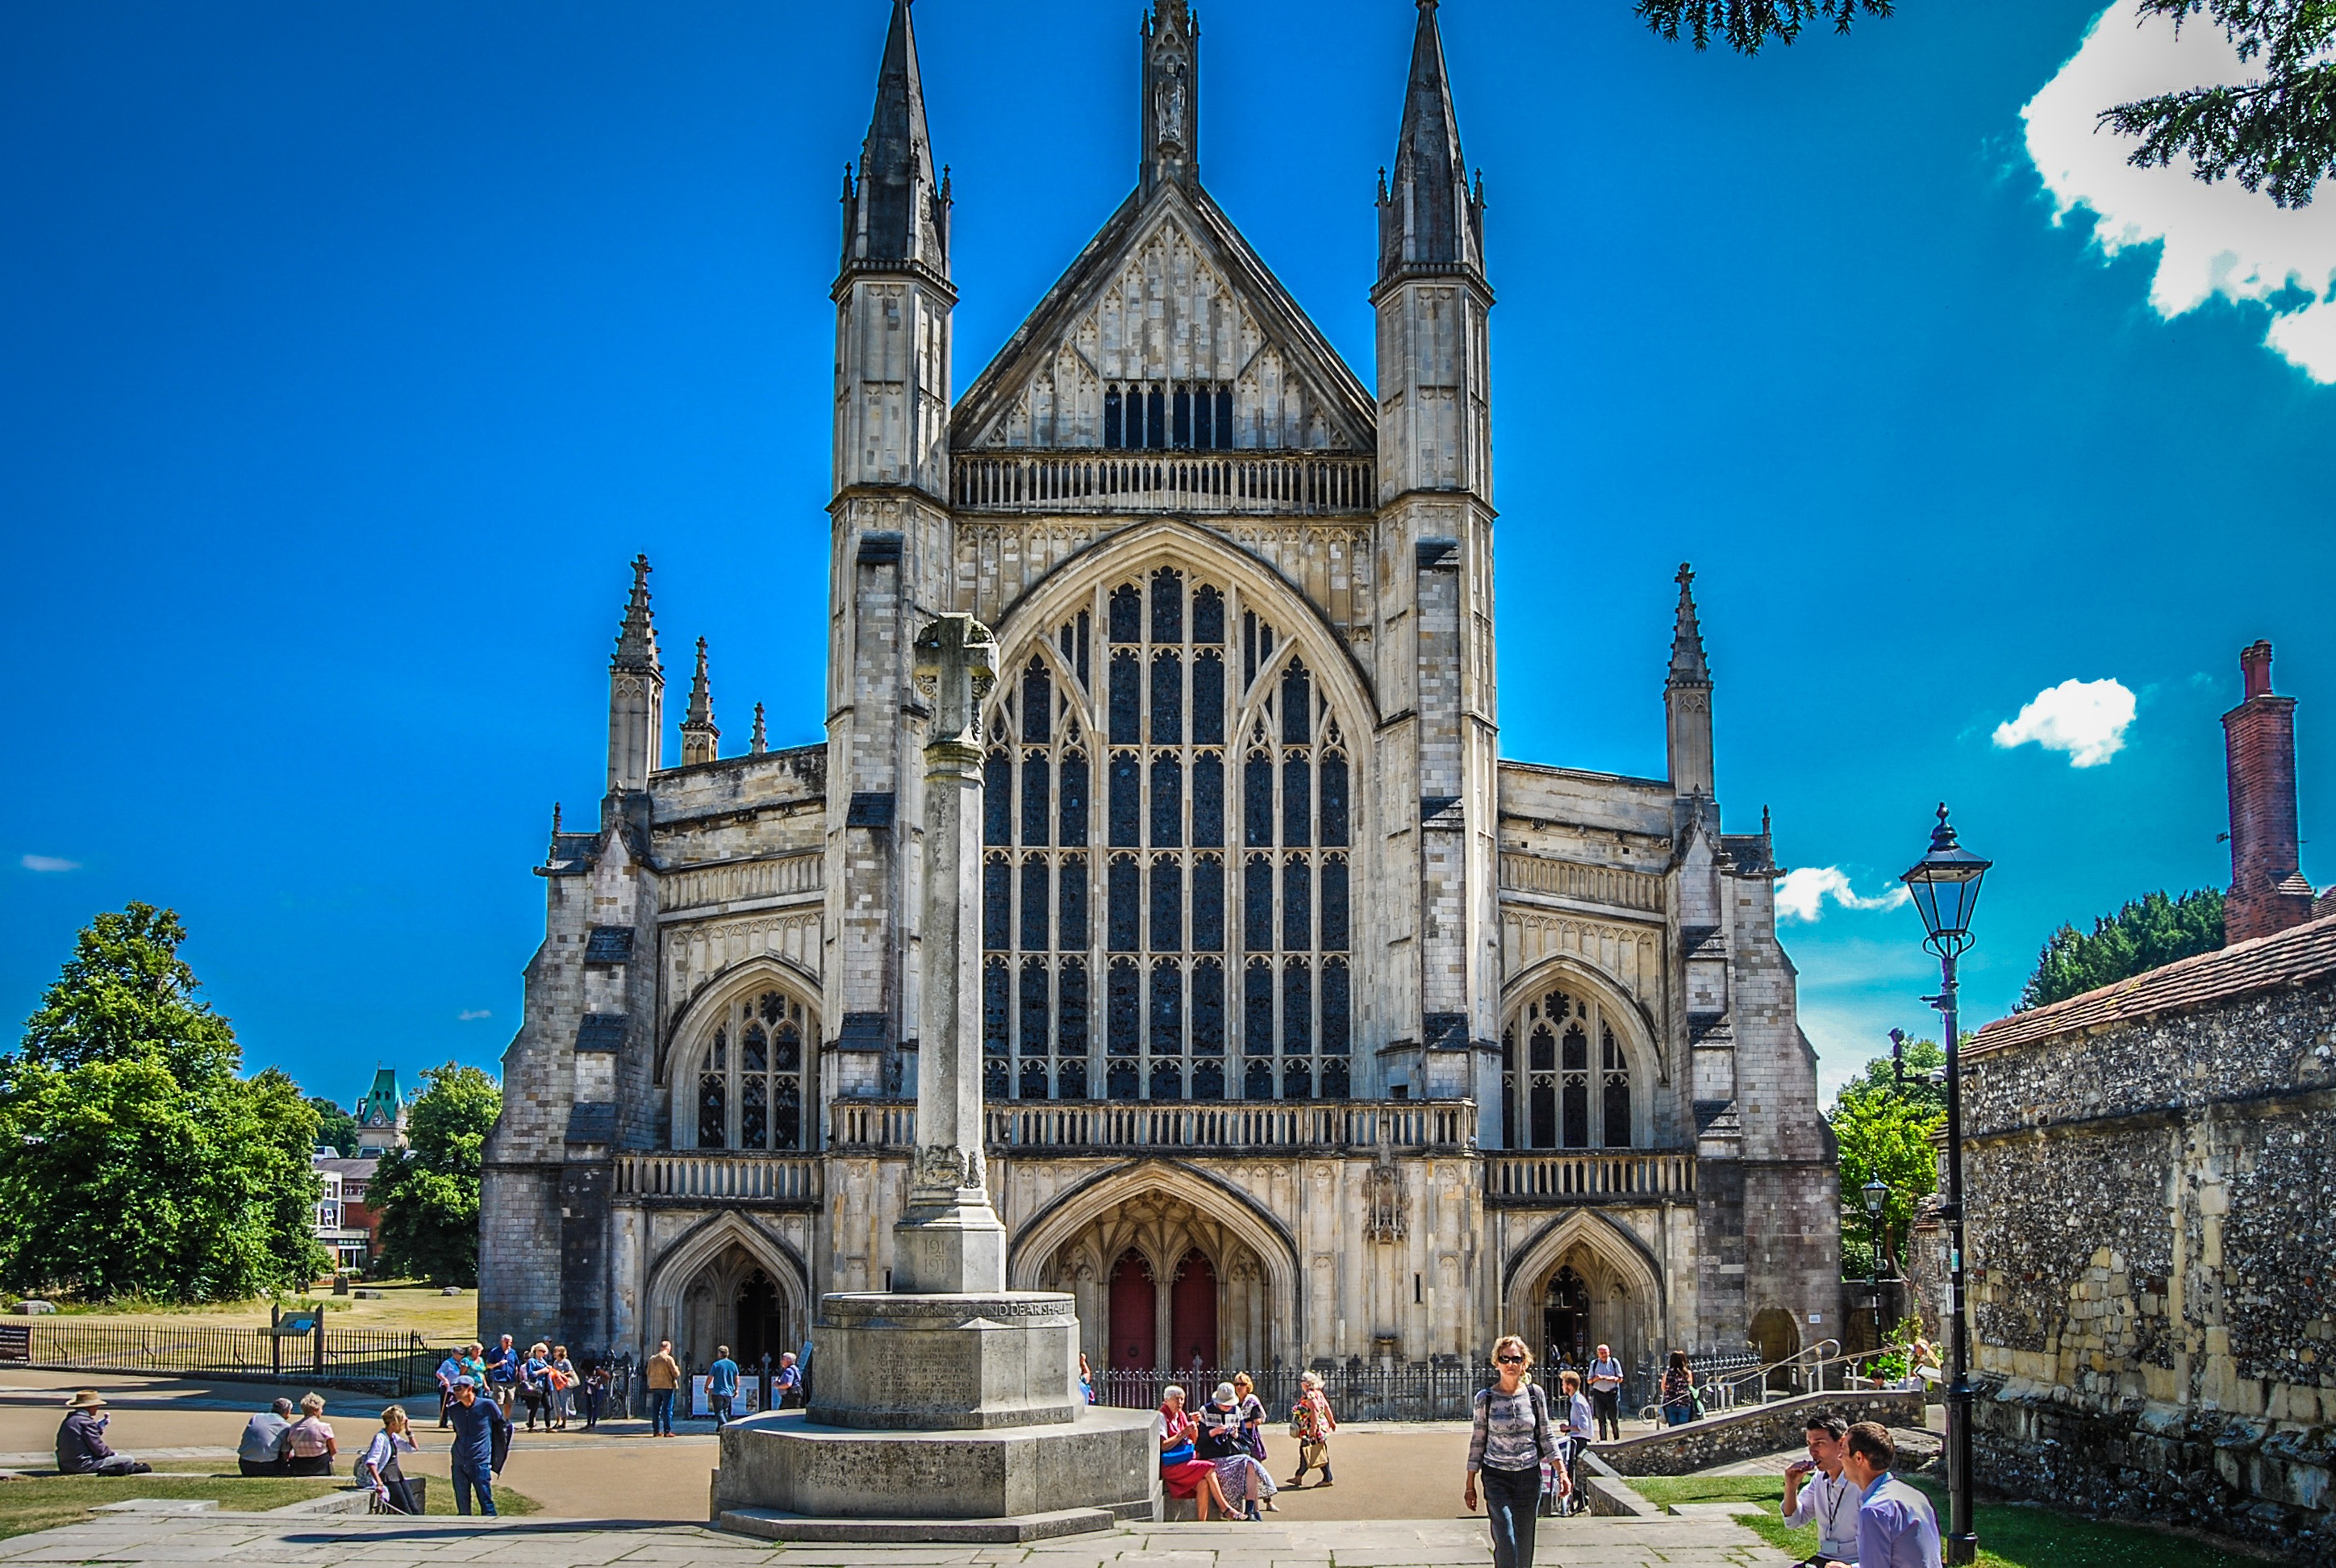
architecture, sky, building, monument, travel, plaza, landmark, facade, church, cathedral, historic, place of worship, england, britain, basilica, winchester, gothic architecture, tours, historic site